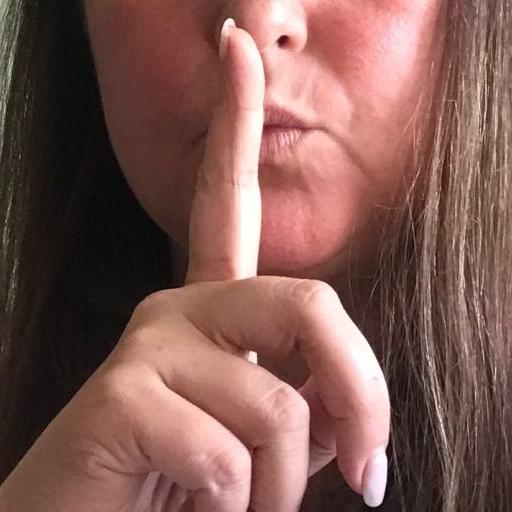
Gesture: mute